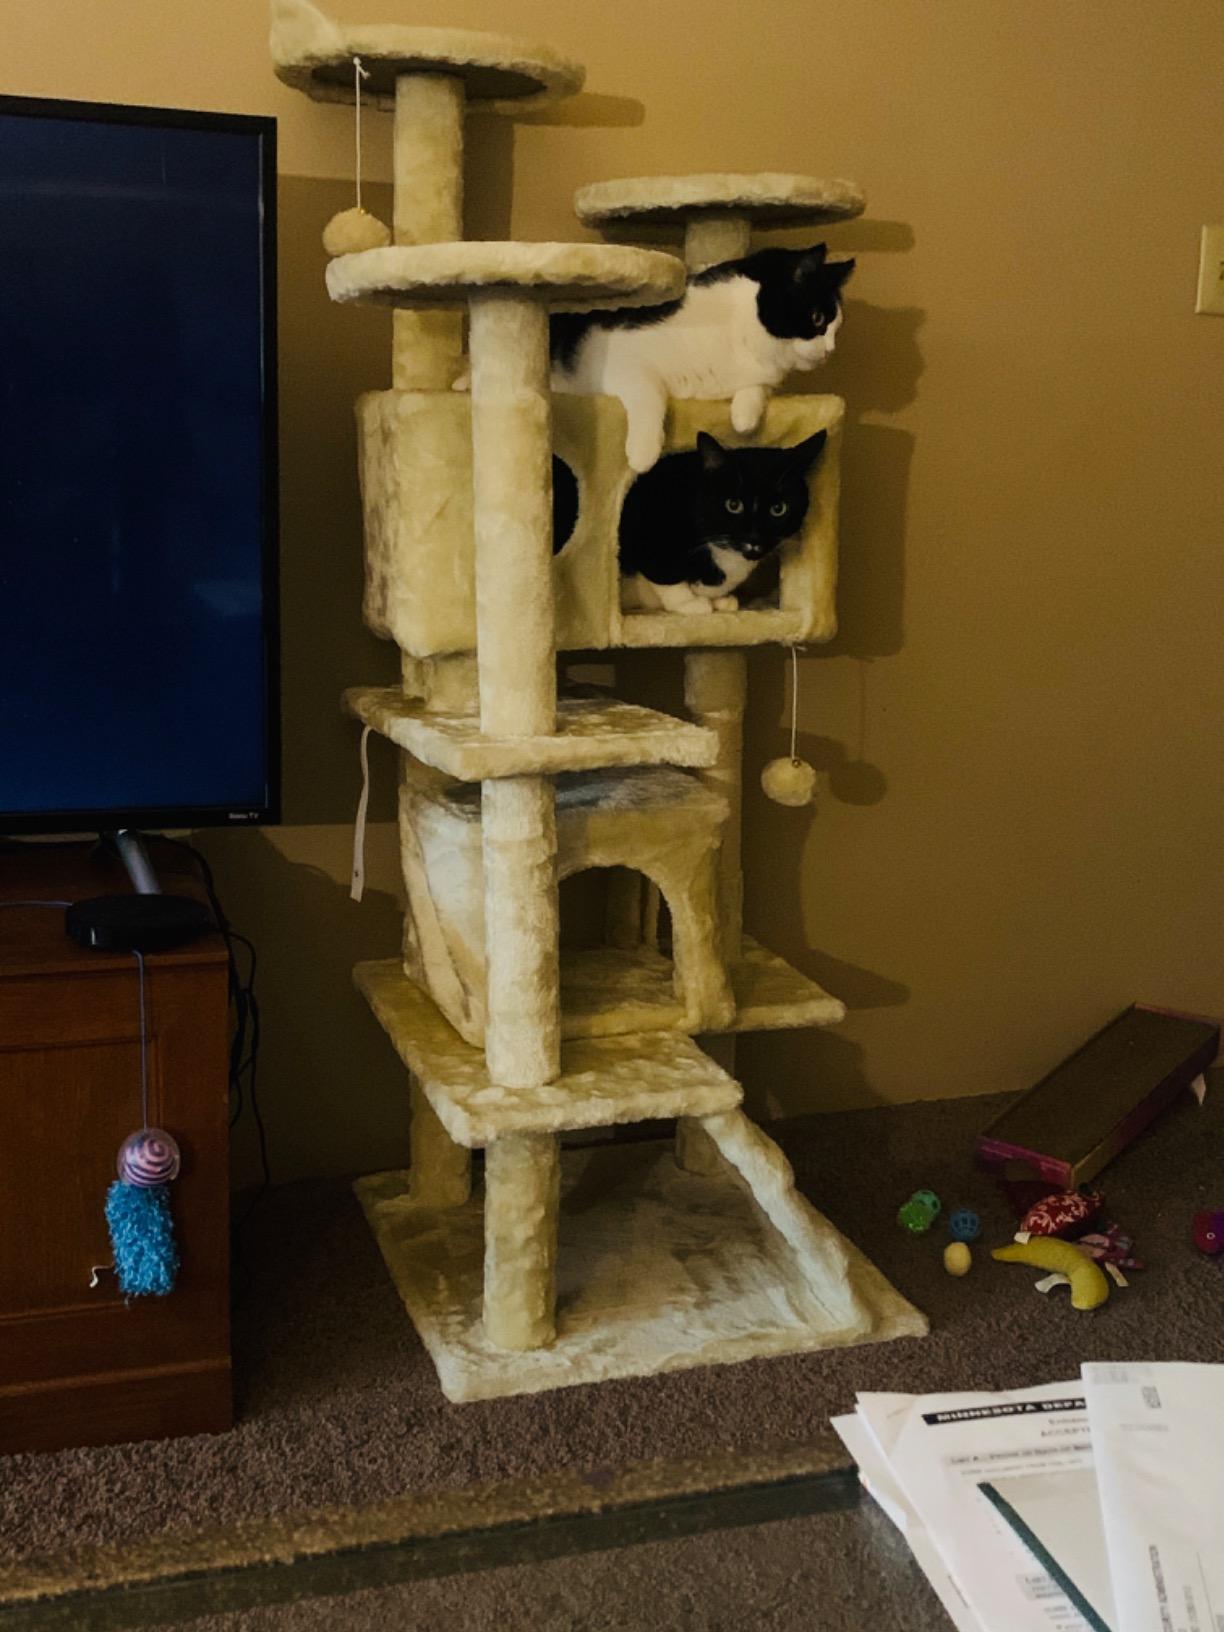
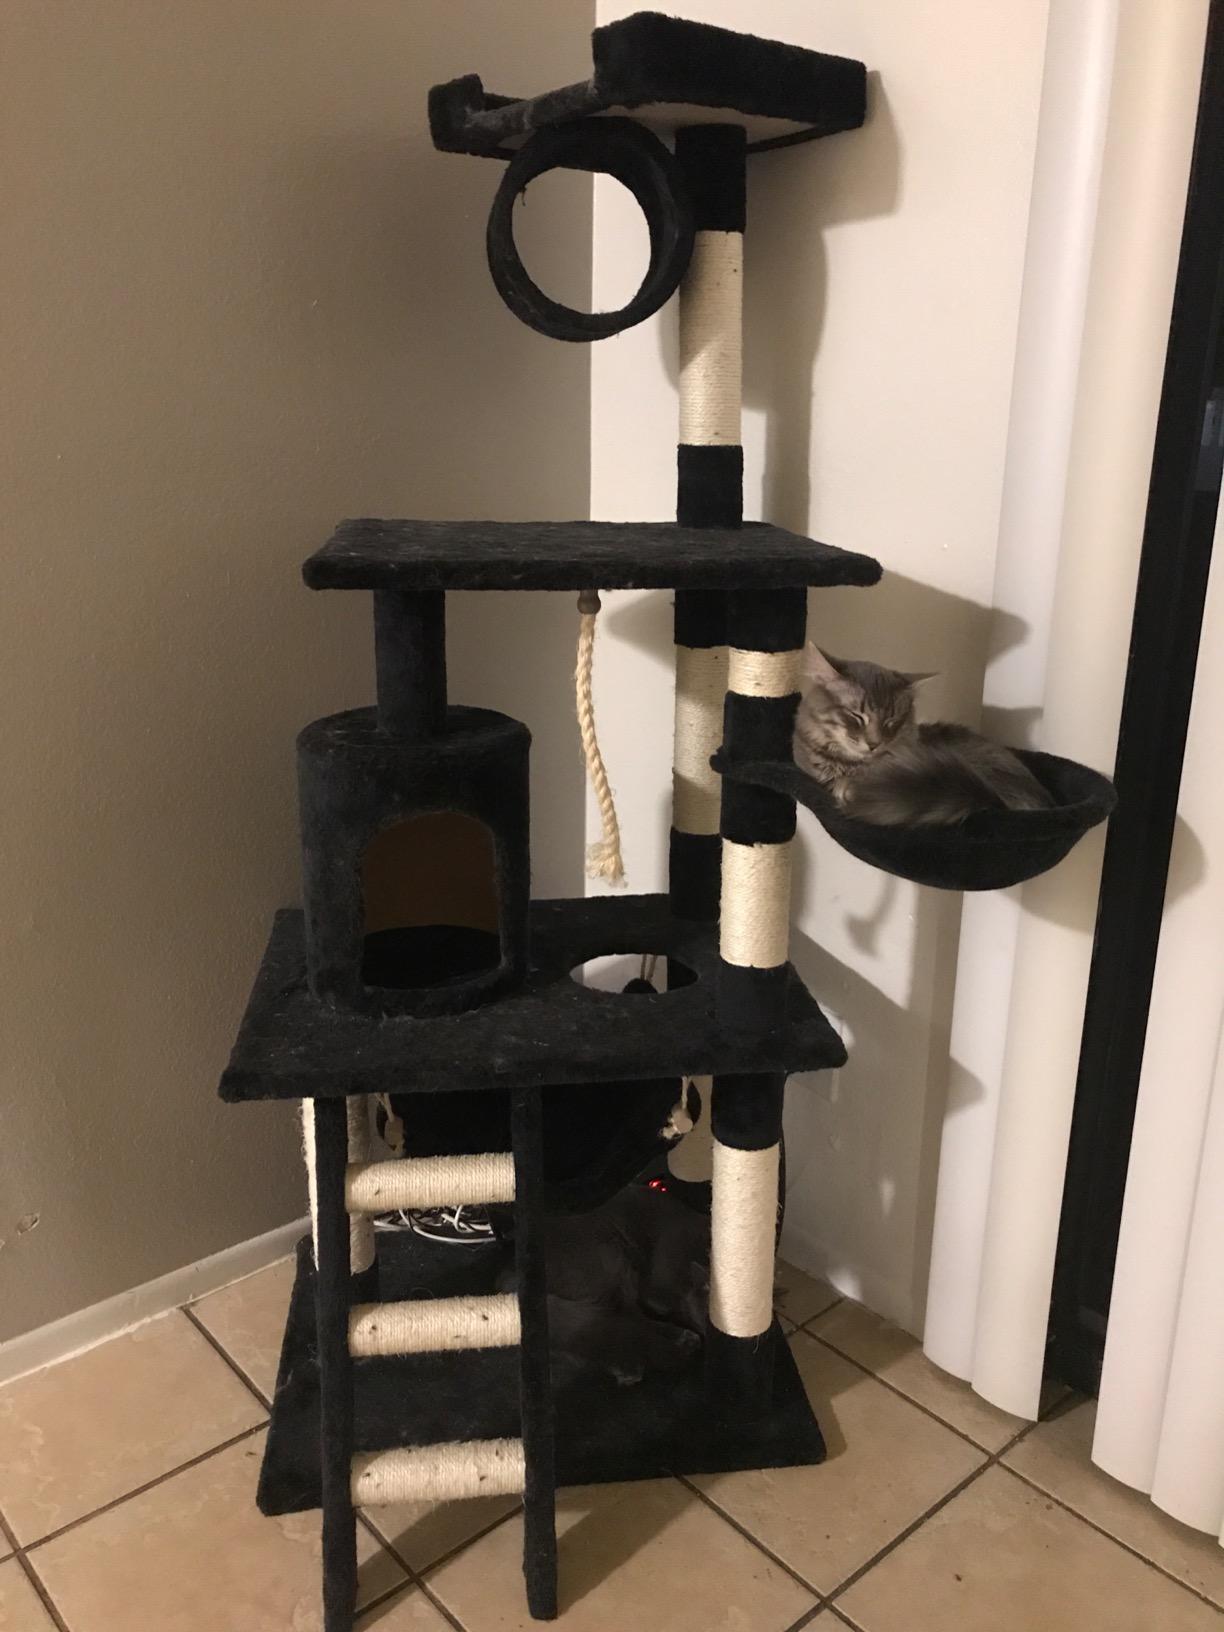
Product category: items_cat tree
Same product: no